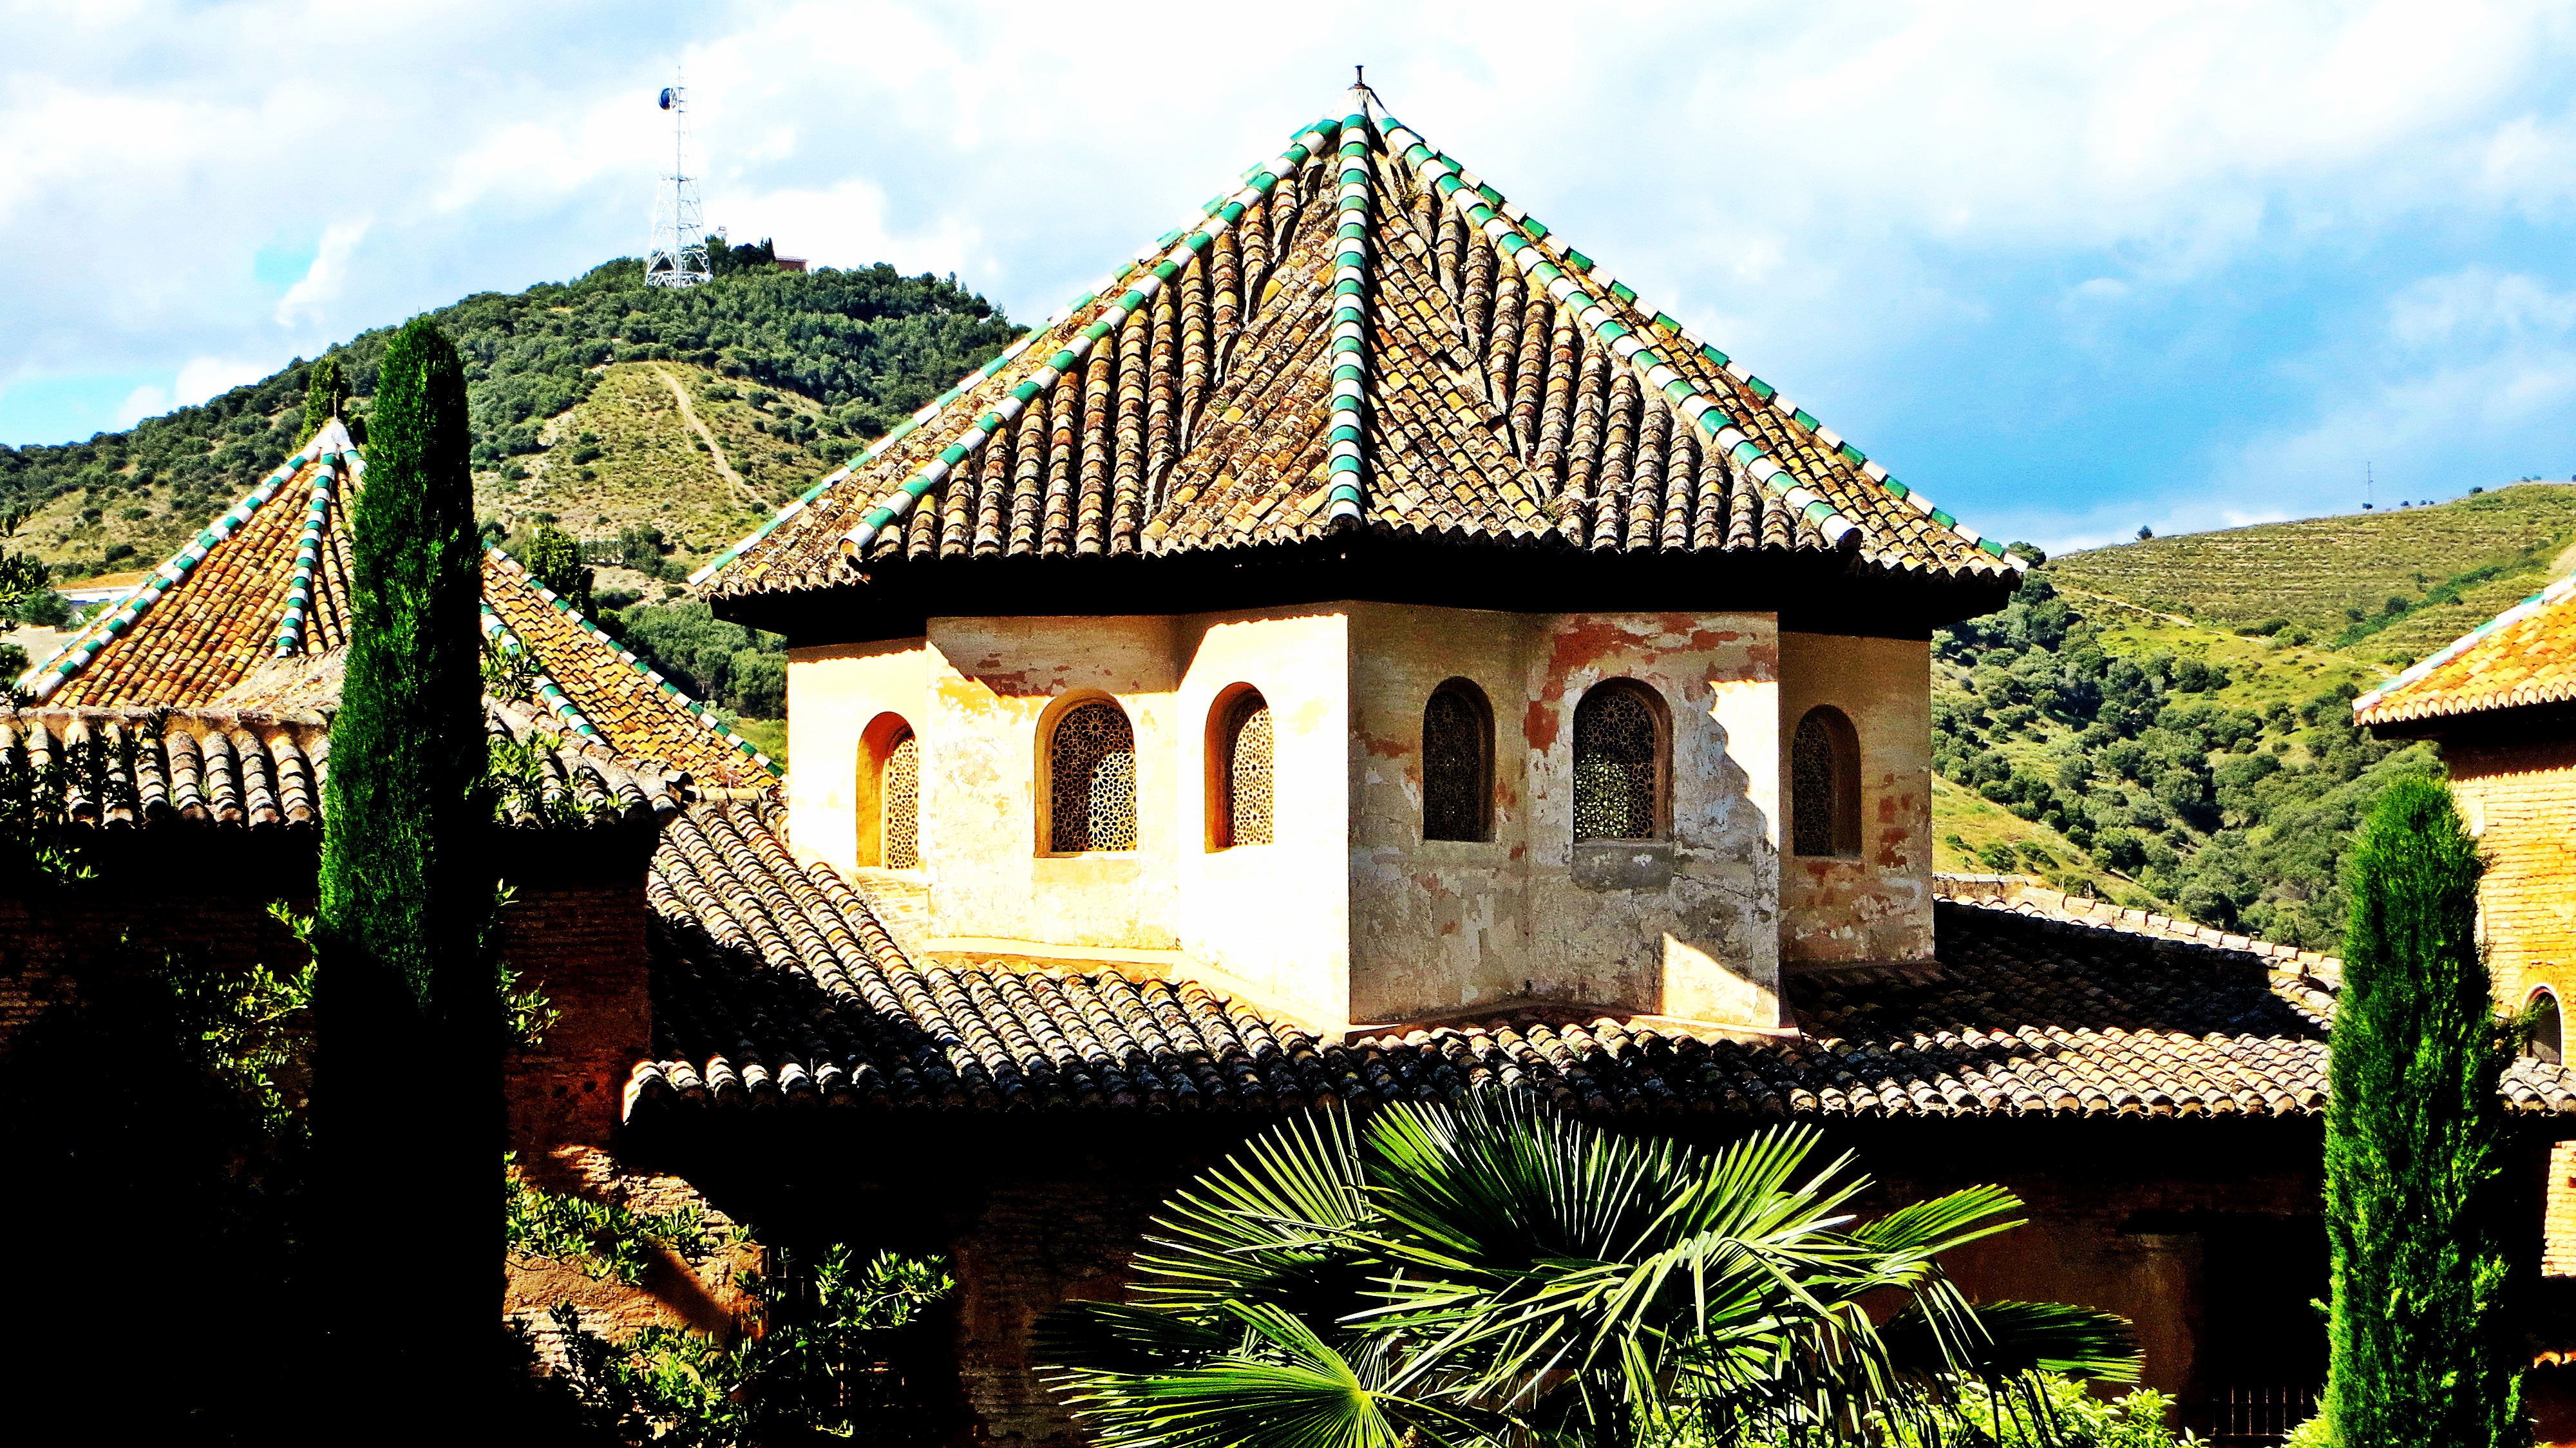
architecture, house, building, vacation, travel, hut, village, europe, tourism, place of worship, spain, temple, resort, monastery, andalusia, culture, history, islam, spanish, estate, granada, traditional, arabic, muslim, islamic, rural area